The Play of Everyman

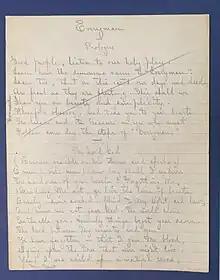
1916 first page of the pencil first draft of "The Play of Everyman" by George Sterling.

Sterling found the stenographer's translation "difficult material to work on." He also had a copy of "Jedermann" in German. Fortunately, Sterling studied German in high school, Ordynski was fluent in German and English, and Sterling probably had a German-English dictionary. Hofmannsthal used rhyming couplets for all dialog, which to Sterling sounded artificial. He transformed the characters' speech into more natural and dramatic blank verse to, he said, "lend an articulation, flexibility and suspense not readily accessible to one who would use the other (and monotonous) form." Hofmannsthal included four songs; Sterling replaced one with a completely new song and revised two others. At Ordynski's suggestion, Sterling added two new characters, War (reflecting then-current World War I), and Workman (expressing Sterling's support of socialism). Sterling also changed scenes and dialogs. Instead of writing a faithful translation, he adapted "Jedermann" into what he hoped would be a more emotionally compelling experience, a "re-working of the ... play rather than a translation. ... Not only does Sterling add characters but he alters our perception of the existing ones as well. He seems to attempt to update and correct the original rather than translating it." As the play's opening night drew nearer, Sterling put in longer hours. He worked on Christmas Day from 8:00 in the morning to 11:40 at night so the following morning of December 26 he could rush "The Play of Everyman" manuscript to a printer. The frantic printer managed to typeset, print, and bind 200 books in time to sell at the January 8 opening performance.